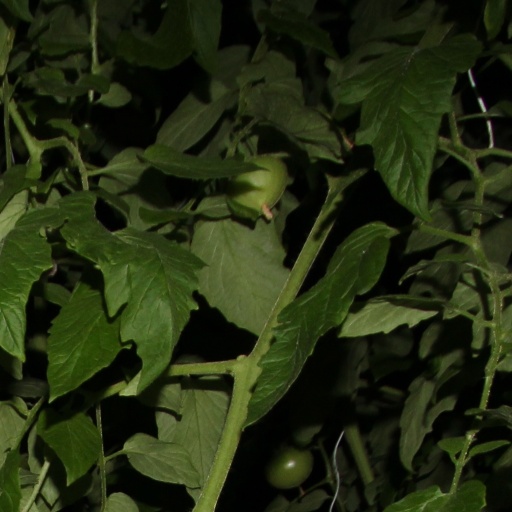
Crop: tomato